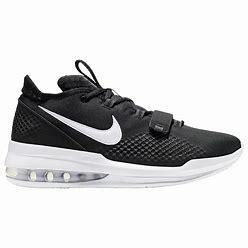
Brand: Nike
Model: Air Force Max